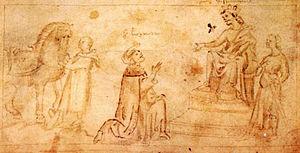
Cet article concerne les événements concernant les sciences et les techniques qui se sont déroulés durant le XIIIᵉ siècle :